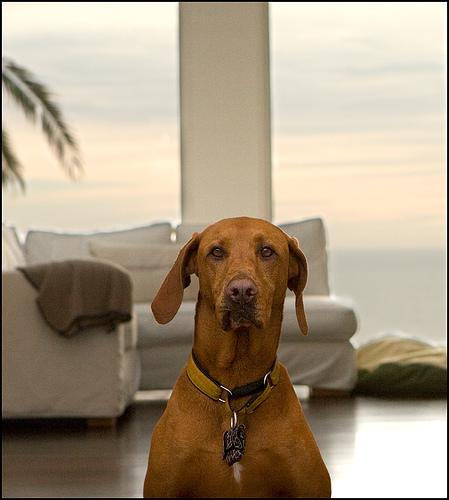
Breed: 210-n000048-vizsla